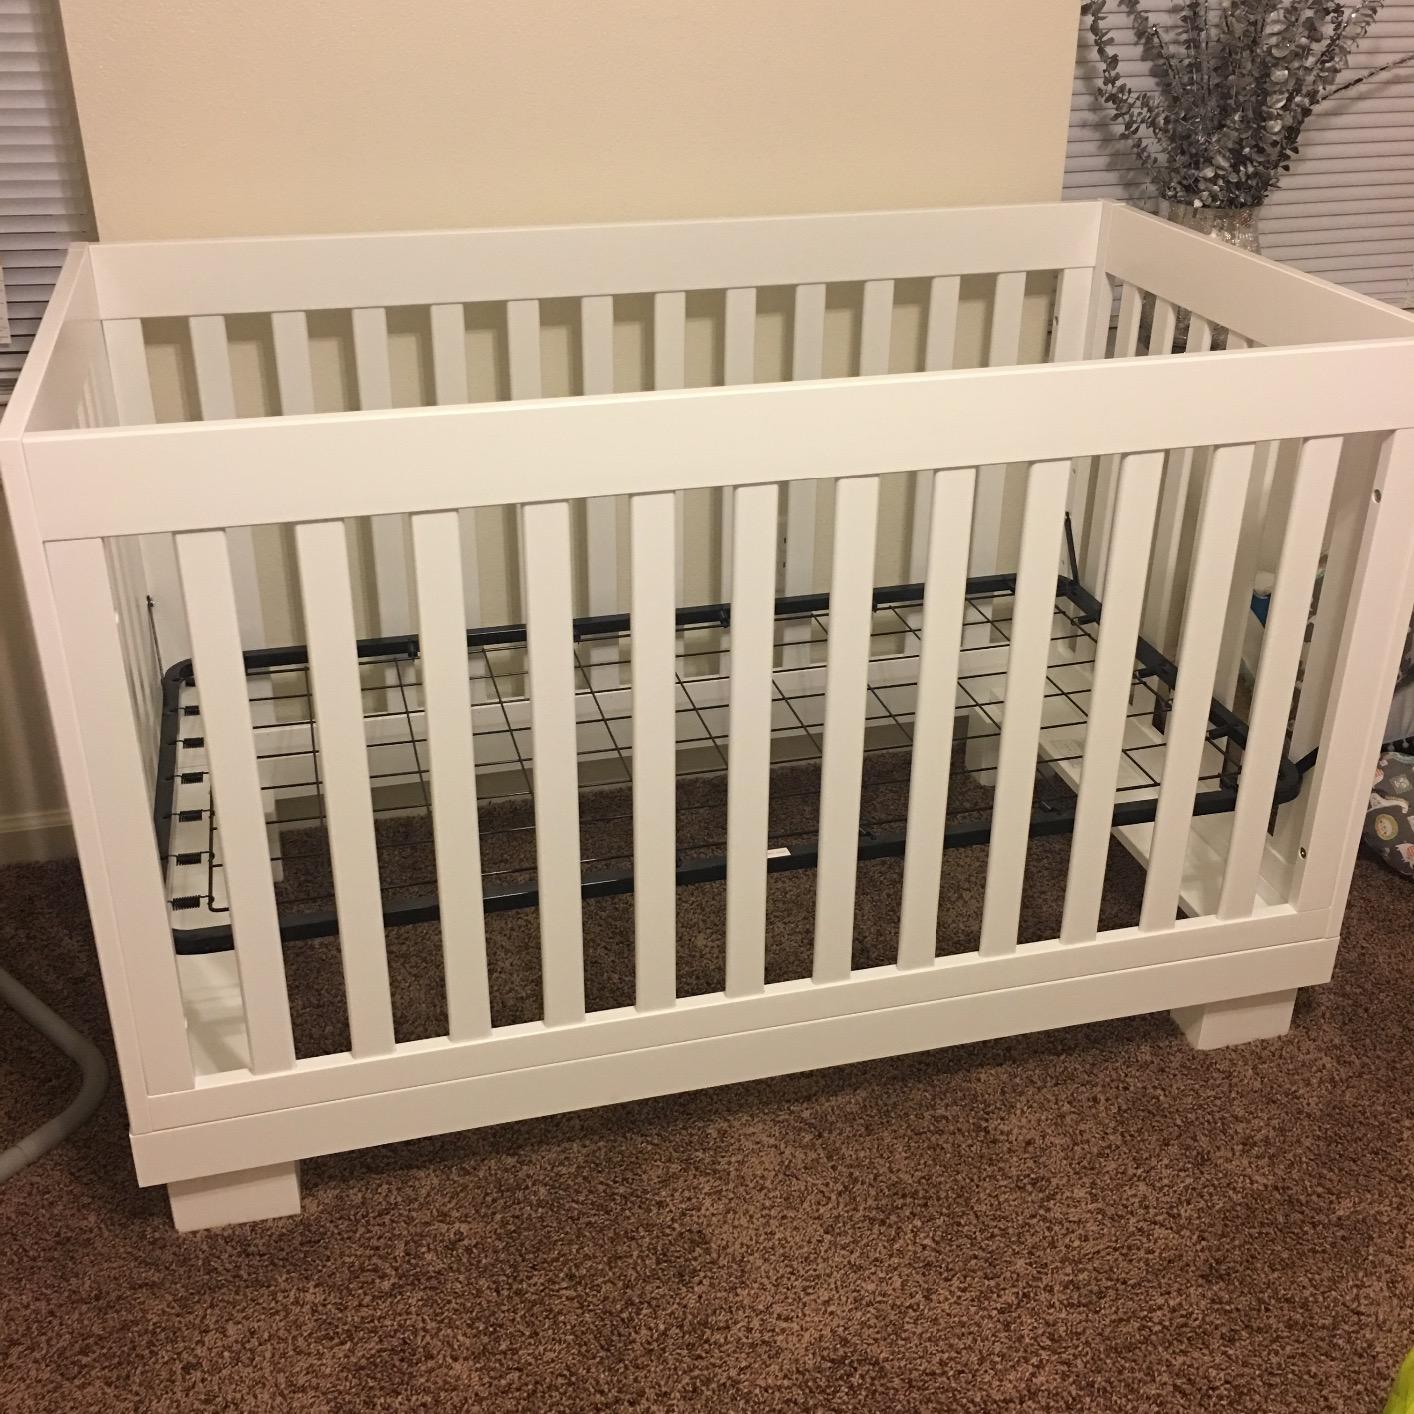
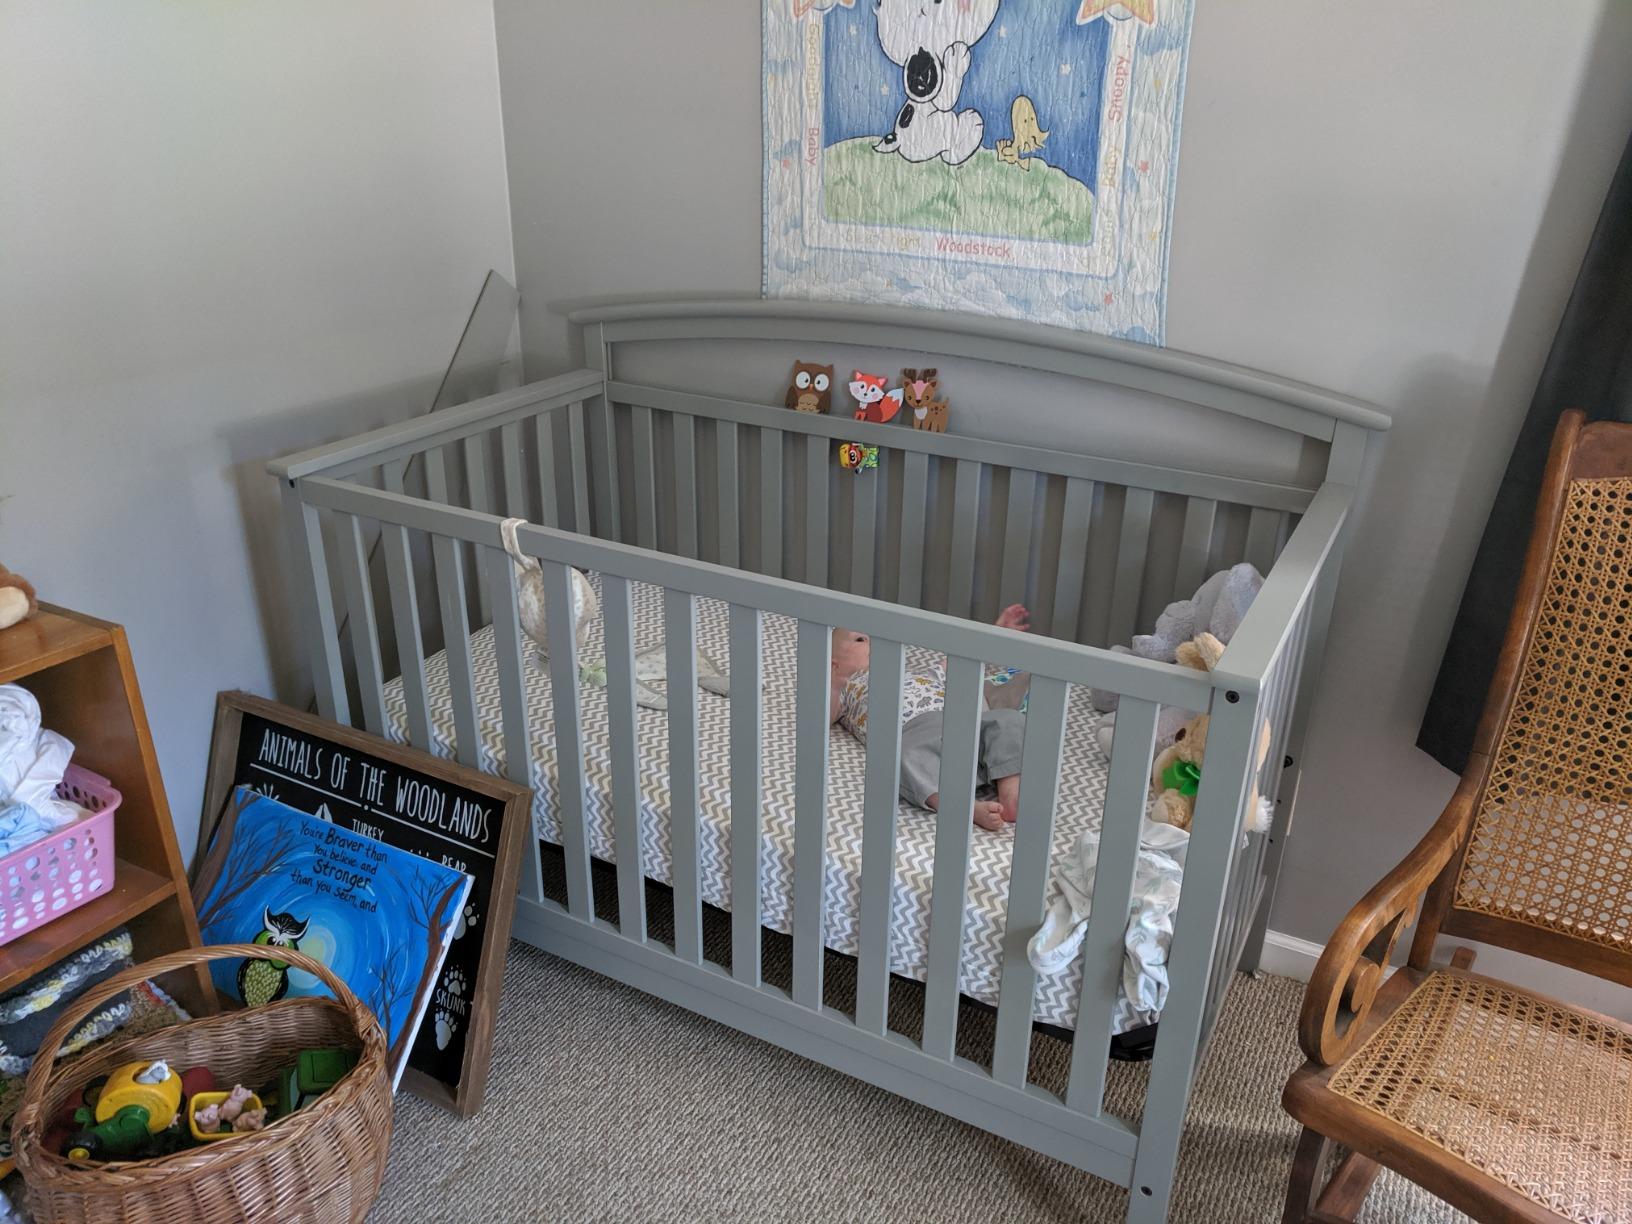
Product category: products_crib
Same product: no